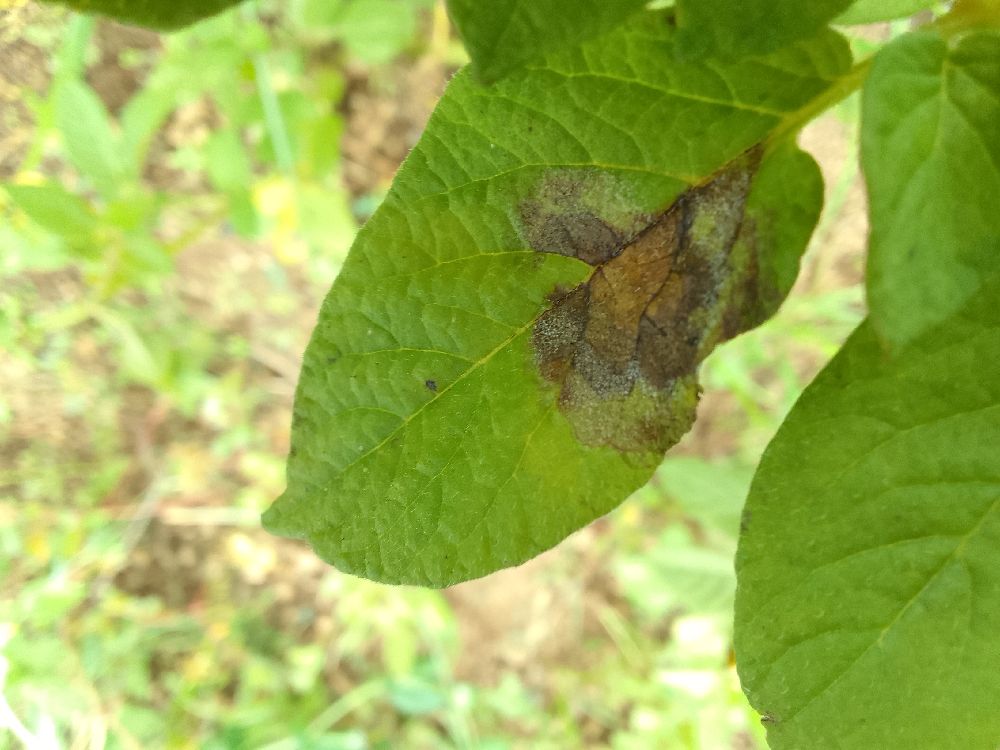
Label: Late blight